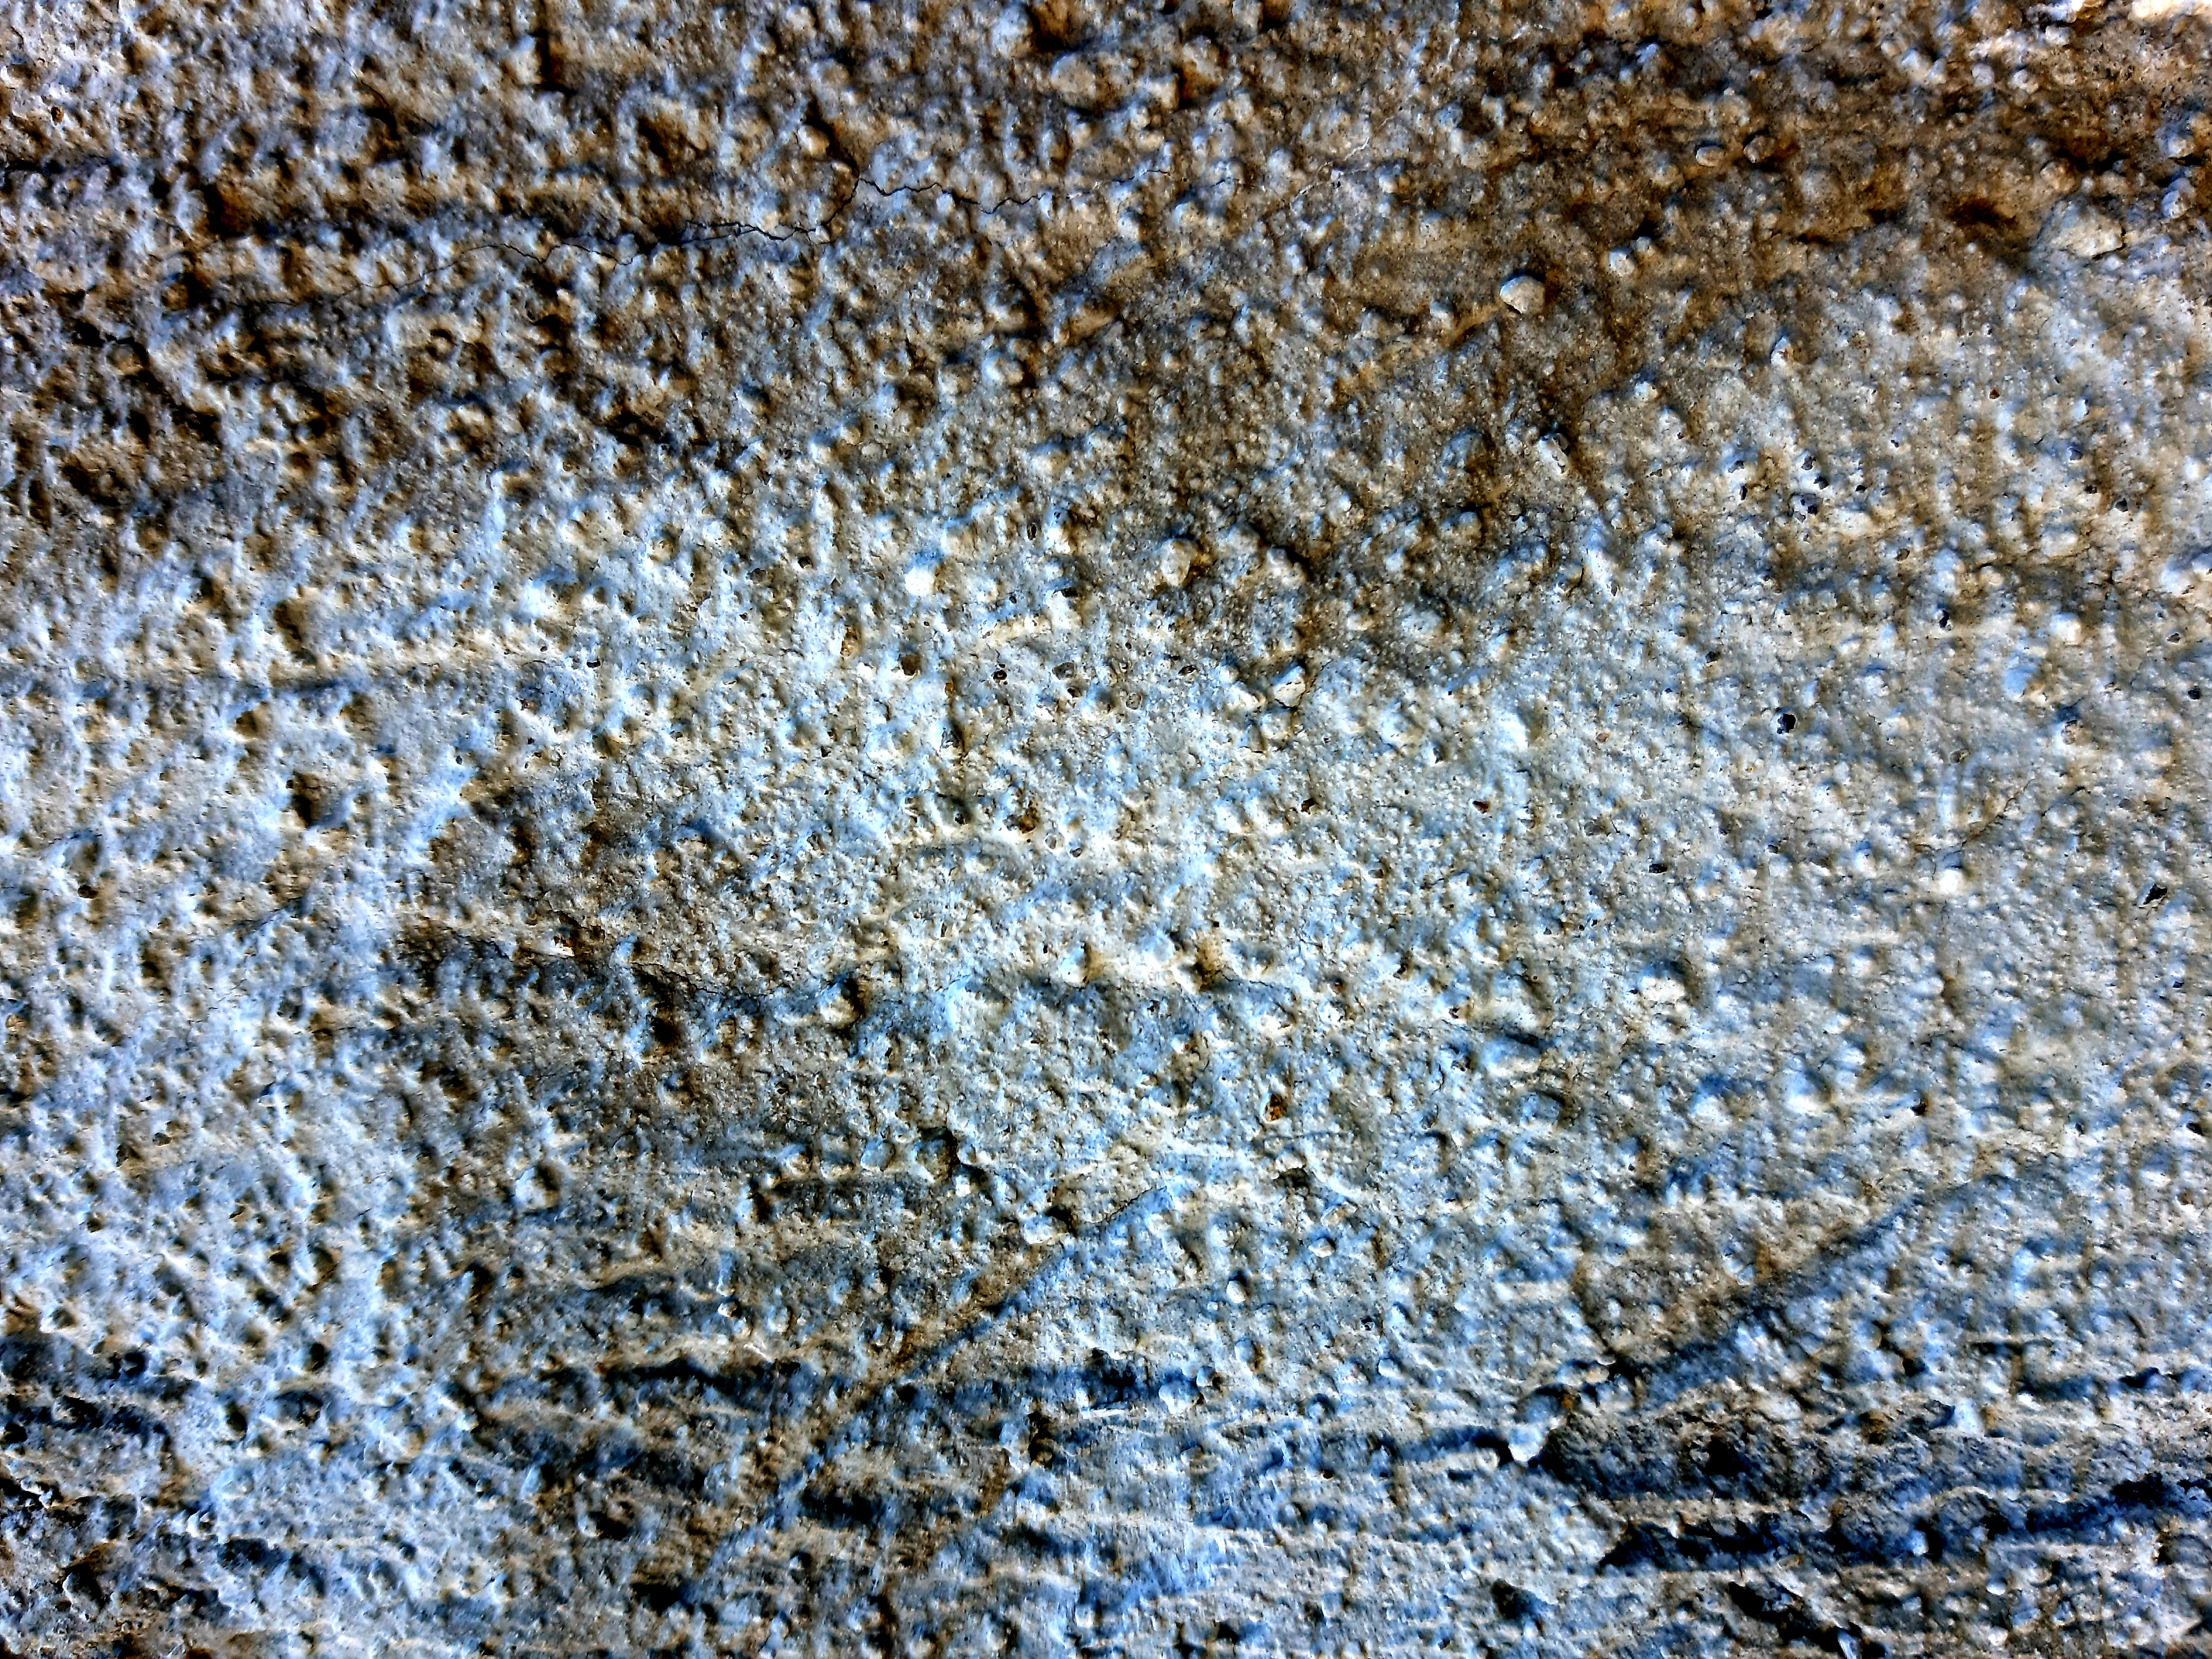
texture, background, wall, rock, surface, rough, backdrop, framework, cement, concrete, stone wall, cobblestone, geology, granite, soil, road surface, gravel